Truss

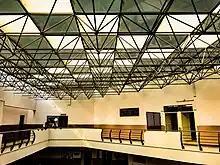
A type of truss used in roofing

In addition to carrying the static forces, the members serve additional functions of stabilizing each other, preventing buckling. In the adjacent picture, the top chord is prevented from buckling by the presence of bracing and by the stiffness of the web members.